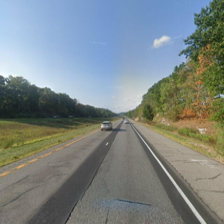
Label: streetView